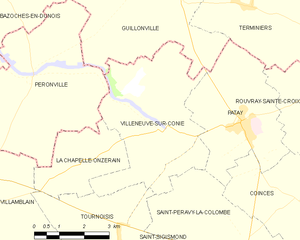
Villeneuve-sur-Conie est une commune française, située dans le département du Loiret en région Centre-Val de Loire.